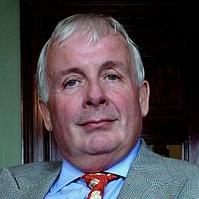
Age: 60